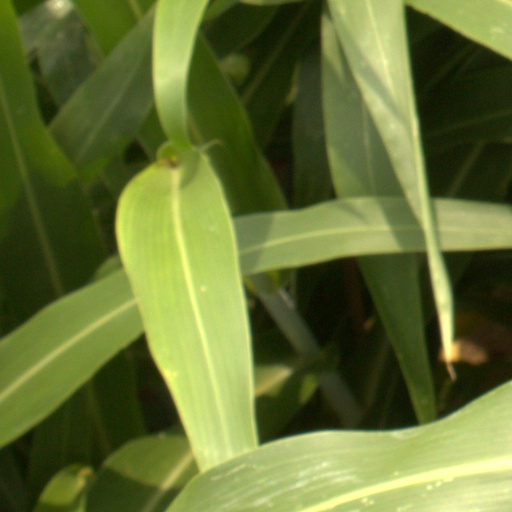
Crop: sorghum